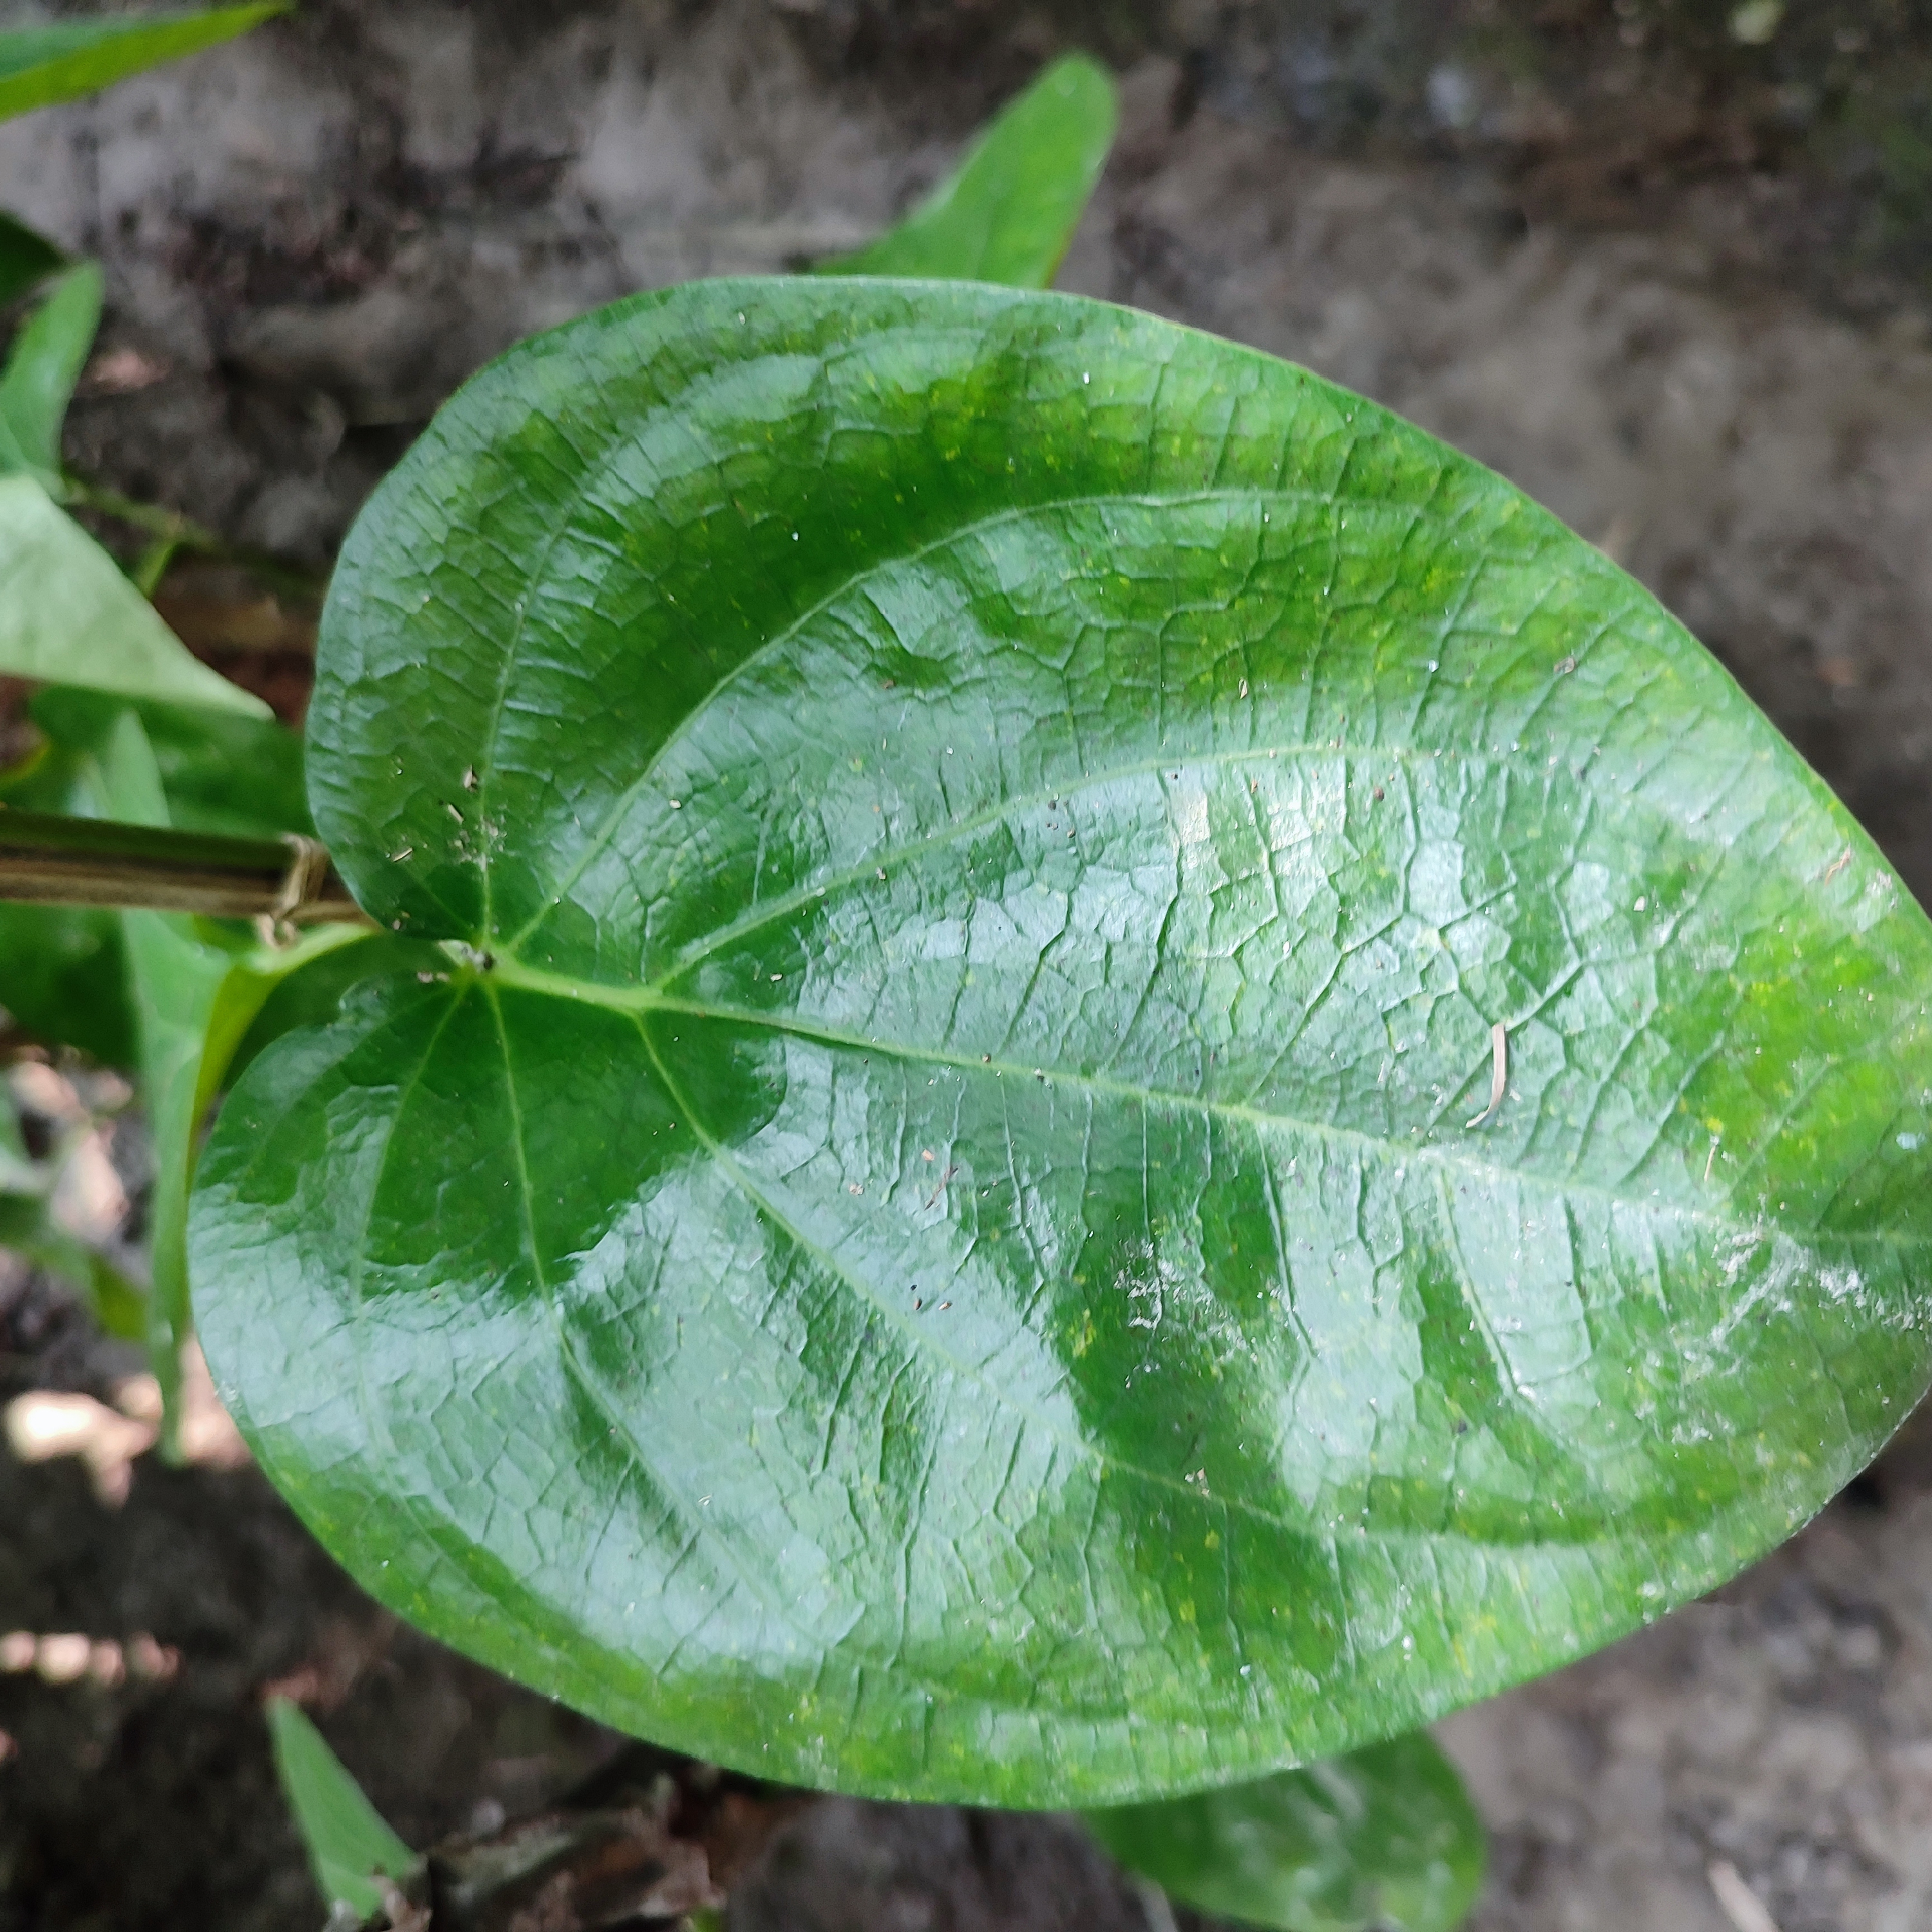
Label: Healthy_Leaf